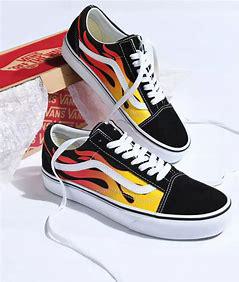
Brand: Vans
Model: Old Skool Skate